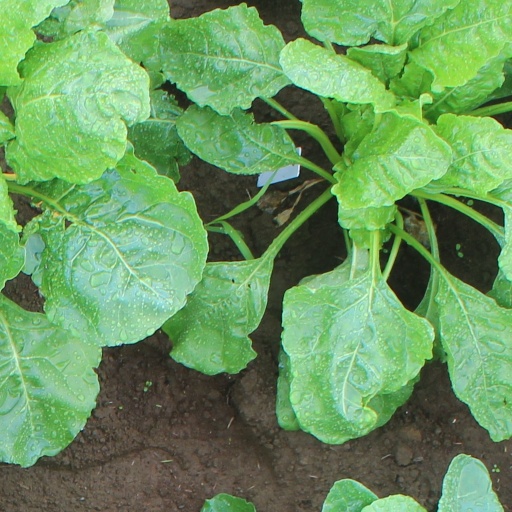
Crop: sugar beet